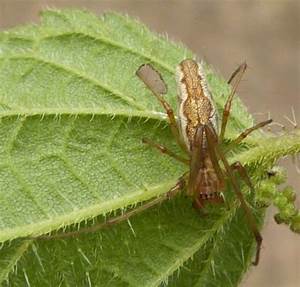
Label: ragno